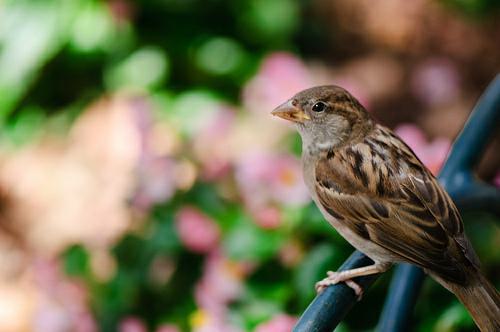
A photo of a field sparrow